Wind power in Mexico

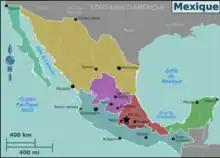
Regions of Mexico

Mexico's wind availability is high, with some areas in the south producing average wind speeds upwards of 10m/s. However, while the country has ample wind, it lacks incentives to build the infrastructure to harness it. Oaxaca has become the central point from which wind power is expanding, due to its ideal geography, specifically its topography. Its isthmus separates the area's eastern mountain chain, the Sierra de Chiapas, from its western mountain chains, the Sierra de Oaxaca and Sierra Madre del Sur, creating a tunnel effect through which strong winds flow. According to the Wind Energy Atlas of Oaxaca, if the useable area of Oaxaca alone were occupied with turbines to its capacity, it is estimated that upwards of 44GW could be produced.